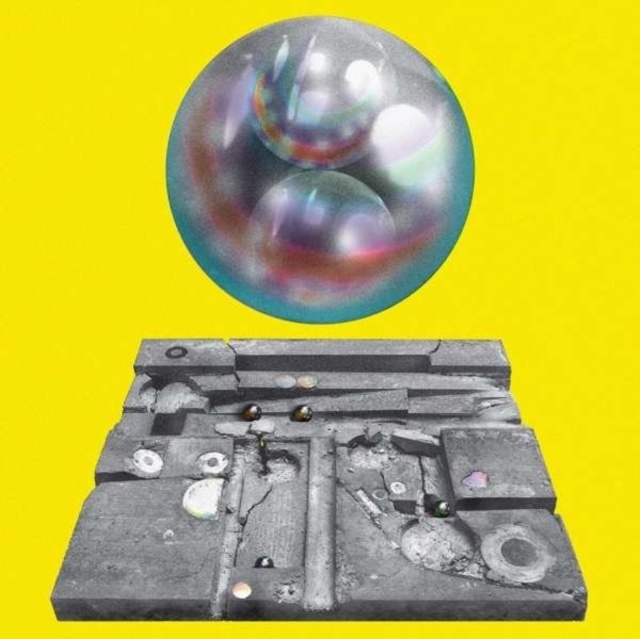
5
Brand: vinylcastle-uk
Category: Toys & Games > Toys > Sports Toys > Playground Balls